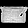
Label: Bag